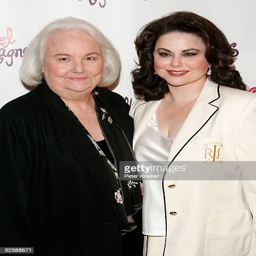
actor and her mother attend the after party for the opening night